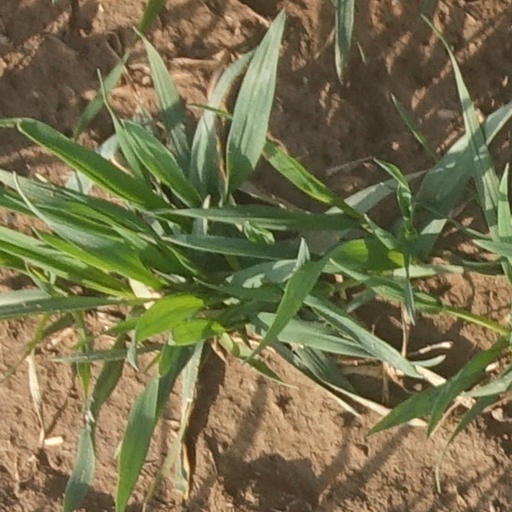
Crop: wheat